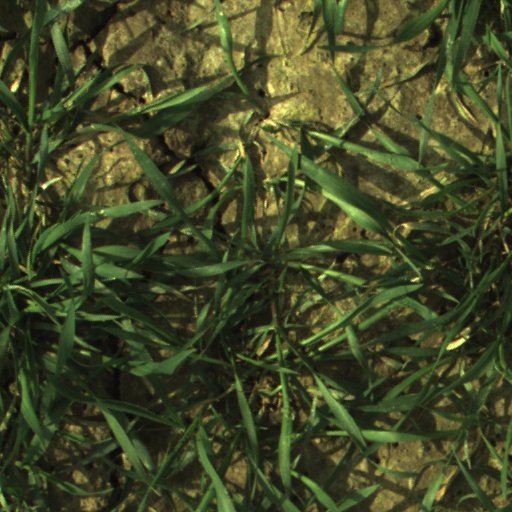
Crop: wheat